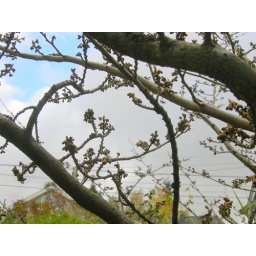
Witch hazel flower buds against the sky